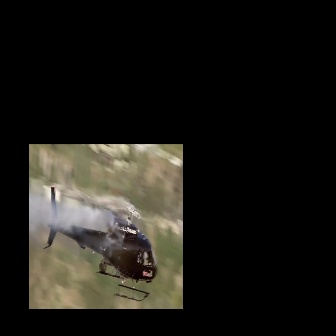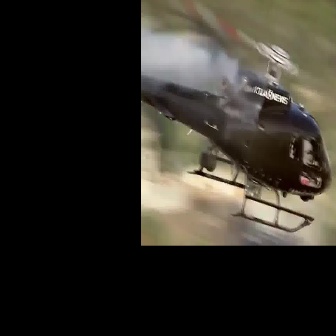
  Please identify the target specified by the bounding box [43,187,157,300] in the first image and locate it in the second image. Return the coordinates in [x_min,y_min,x_max,y_max] format.
Answer: [141,41,331,231]